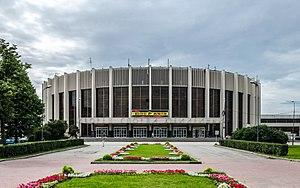
Le sport à Saint-Pétersbourg est connu dans toute la Russie grâce à ses stades et ses salles de sports.
Le 80ᵉ championnat du monde de hockey sur glace se dispute du 6 mai au 22 mai 2016 dans les villes de Moscou et Saint-Pétersbourg en Russie.